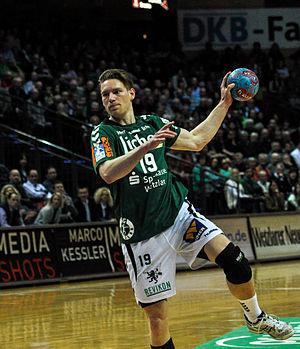
Tobias Reichmann, né le 27 mai 1988 à Berlin-Est, est un handballeur Allemand évoluant au poste d'Ailier droit.